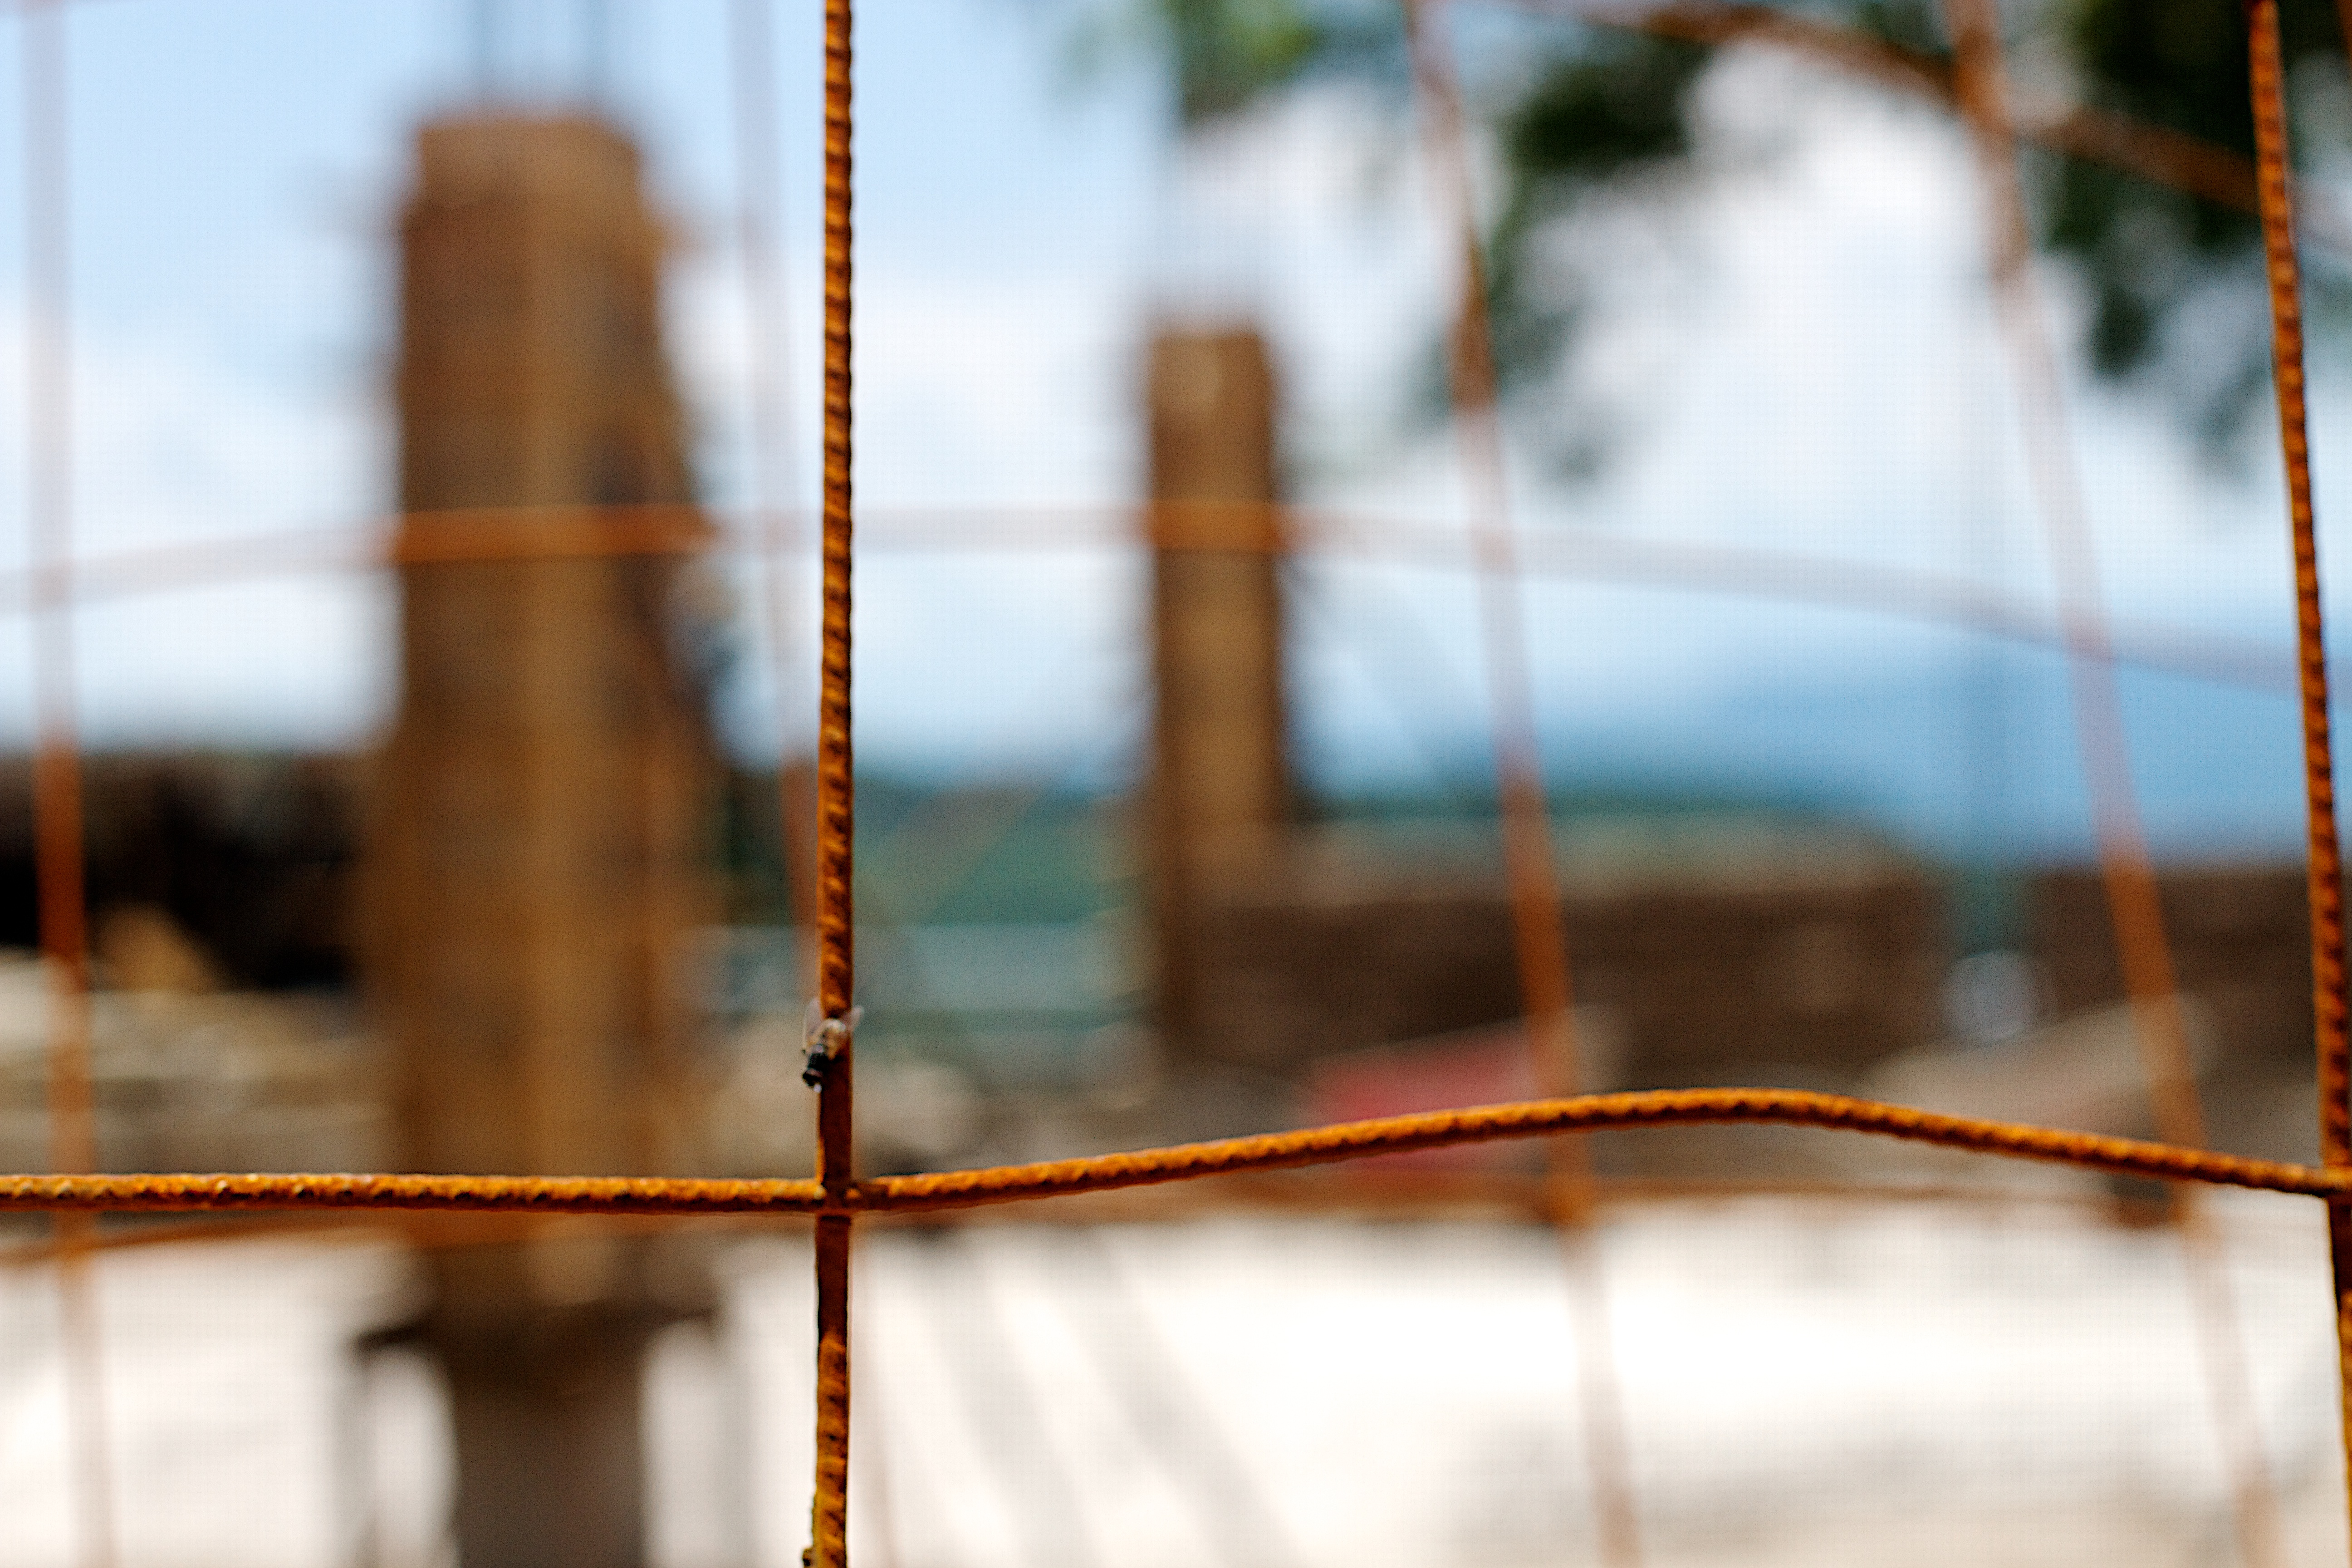
water, winter, light, wood, sunlight, morning, window, glass, reflection, color, season, photograph, shape